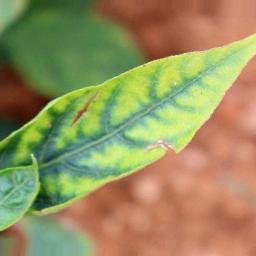
Label: nutritional